Mihail Roșianu

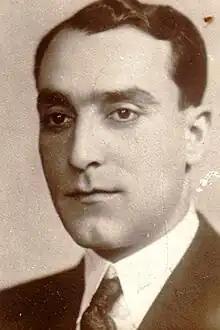

Roșianu worked as a teacher from 1926. He was a member of Communist Party affiliated organizations such as the "Amicii URSS" and the Red Aid. In 1934 he joined the then illegal Communist Party. In 1927, after founding a powerful peasant organization in his native commune, he became general secretary of the Vâlcea organization, and in 1928, head of sector of the National Peasants' Party organization. In 1932 he was elected deputy and defended the interests of teachers in the Chamber. He was secretary of the county peasant organization (1937) and its president in 1940.